Richard Wood (consul)

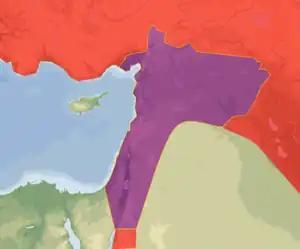
Ottoman Syria

Sir Richard Wood (1806 – 31 July 1900) was a British dragoman and consul in Constantinople, Damascus, and Tunis.